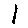
Label: 1